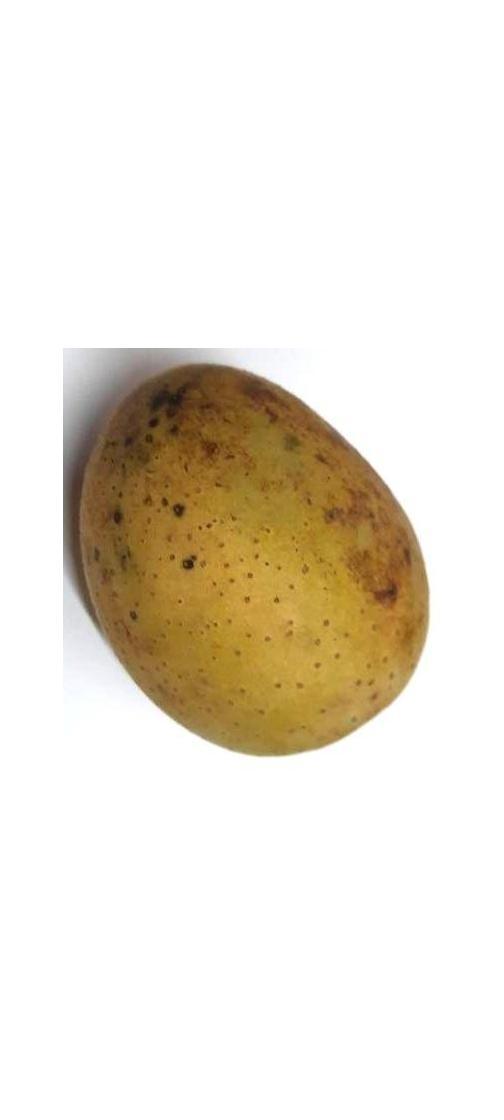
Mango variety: Gourmoti